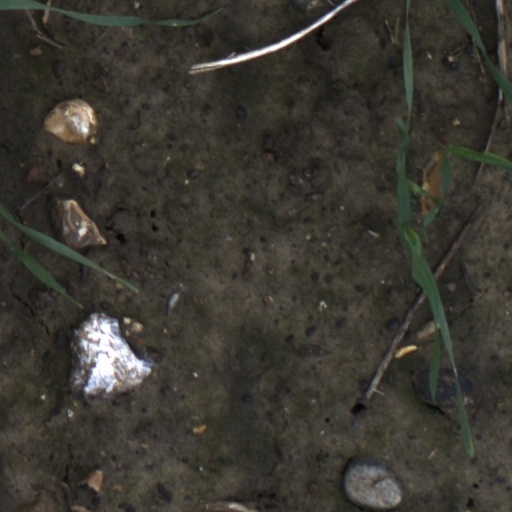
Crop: wheat